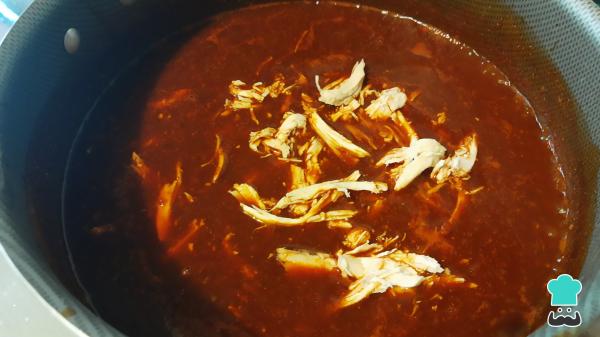
Existen diferentes guisados para los tamales, y, en este caso vamos a preparar un guiso de pollo. Para ello, agrega la carne de pollo o de cerdo, mezcla, comprueba el sabor y, si es necesario, sazona con un poco más de sal al gusto. Cocina todo por 5 minutos más y reserva. Truco: señalamos que los tamales rojos de costilla de cerdo están también deliciosos.